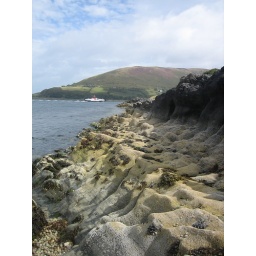
Special rocks on the beach near Lochranza